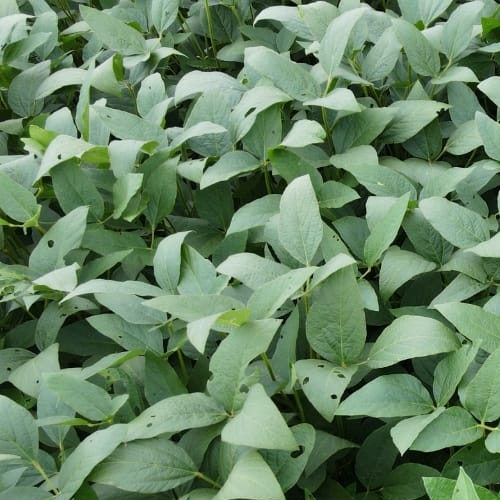
Label: Diabrotica_speciosa